Answer in natural language. Considering the relative positions, is jules office chair to the left or right of brown rectangular extendable dining table? Choose between the following options: right or left
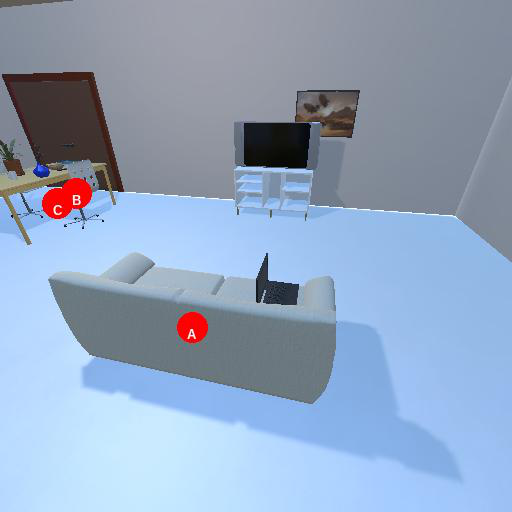
<answer>right</answer>